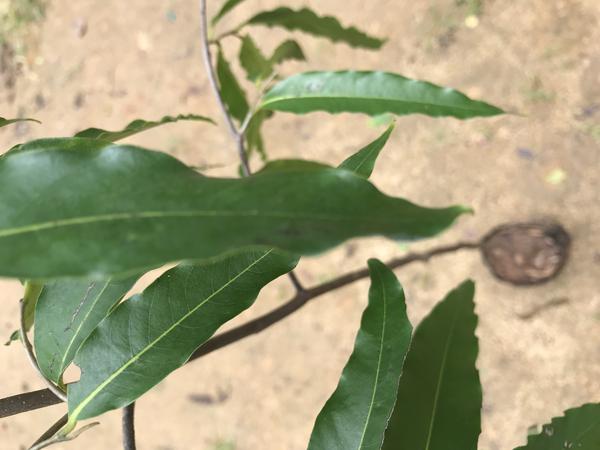
Plant: Ashoka